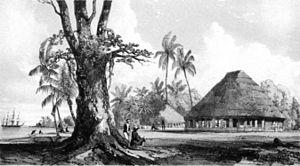
L'histoire des Samoa débute lorsque des immigrants des Fidji arrivèrent dans l'archipel il y a environ 3 500 ans et initièrent à partir de là le peuplement du reste de la Polynésie, tout d'abord vers l'est, puis vers le nord et le sud.